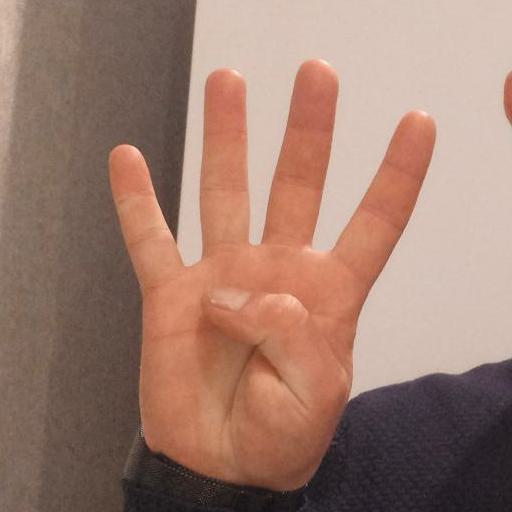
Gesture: four